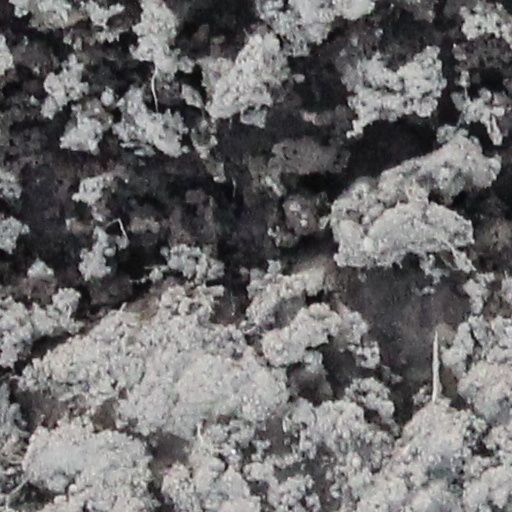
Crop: wheat